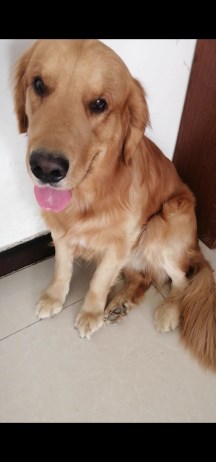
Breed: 5355-n000126-golden_retriever